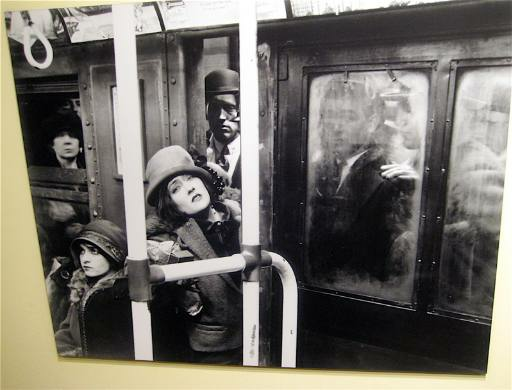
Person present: Yes